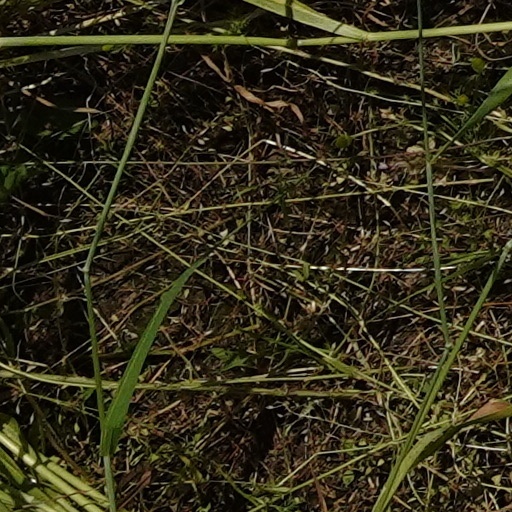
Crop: wheat